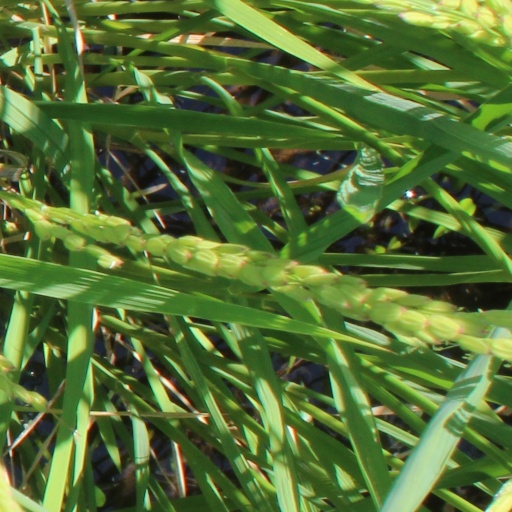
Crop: rice